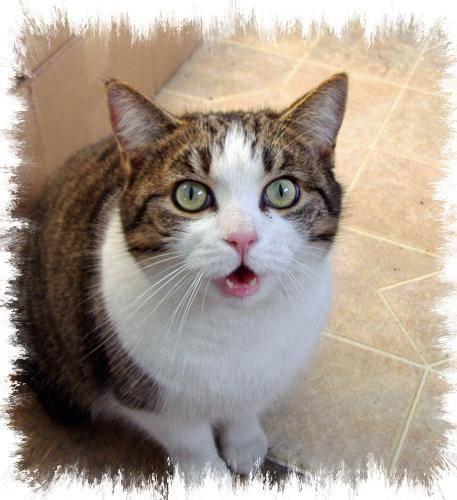
cat